Amsterdam School

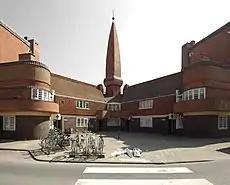
'Het Schip' apartment building in Amsterdam, 1917-20 (Michel de Klerk)

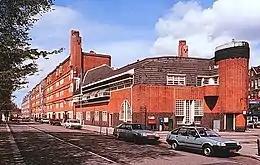
'Het Schip' apartment building, Zaanstraat

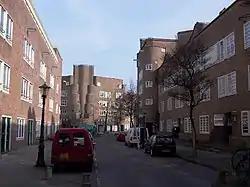
'De Dageraad' housing estate, P.L.Takstraat in Amsterdam, 1920-23 (Piet Kramer)

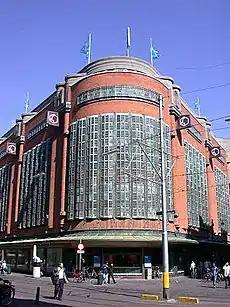
'De Bijenkorf' department store in The Hague, 1924-26 (Piet Kramer)

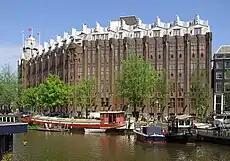
The Scheepvaarthuis, Amsterdam. Architects: Johan van der Mey, Michel de Klerk, Piet Kramer

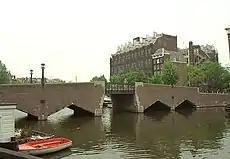
Bridge by Johan van der Mey

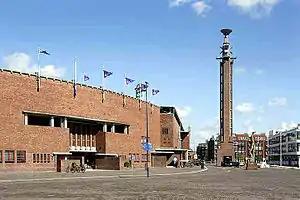
Olympic Stadium, Amsterdam (1928), designed by Jan Wils

The Amsterdam School (Dutch: "Amsterdamse School") is a style of architecture that arose from 1910 through about 1930 in the Netherlands. The Amsterdam School movement is part of international Expressionist architecture, sometimes linked to German Brick Expressionism.